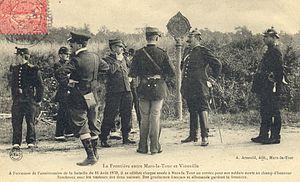
Frontière entre Mars-la-Tour en Vionville